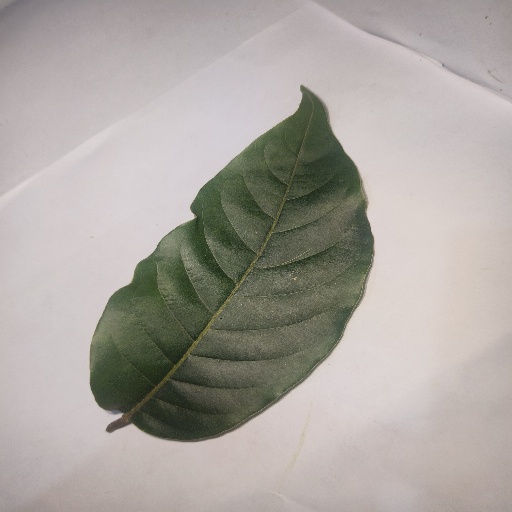
Species: HariTaki
Leaf condition: Healthy Leaf